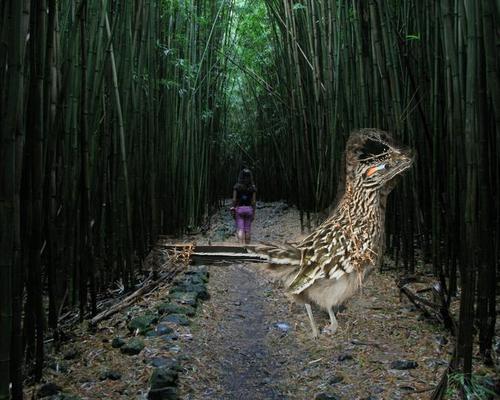
Bird species: Geococcyx
Bird type: landbird
Background: land